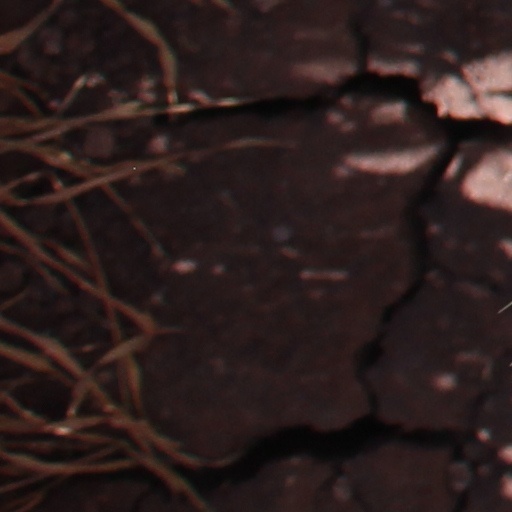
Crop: wheat